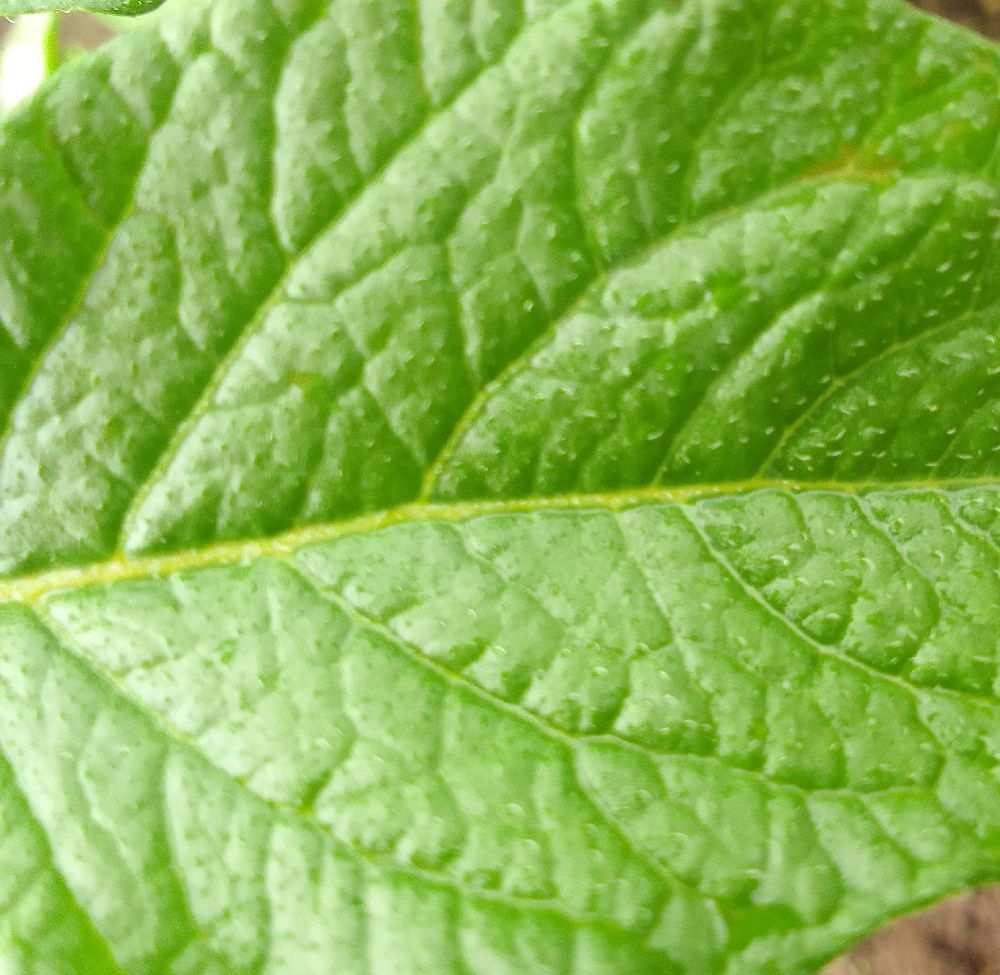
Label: Healthy